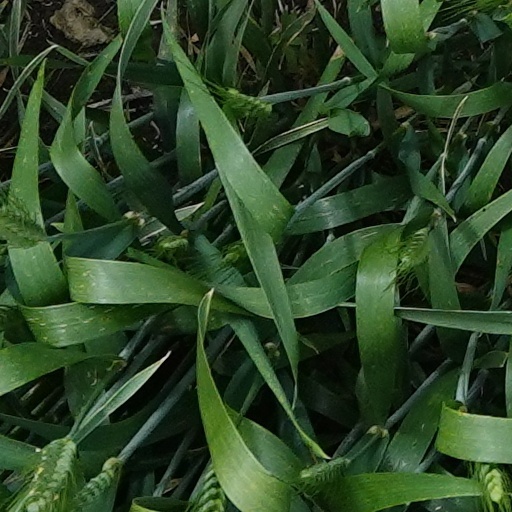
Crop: wheat